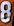
Number: 8